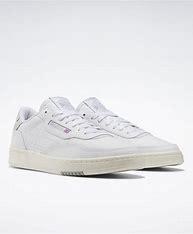
Brand: Reebok
Model: Court Peak